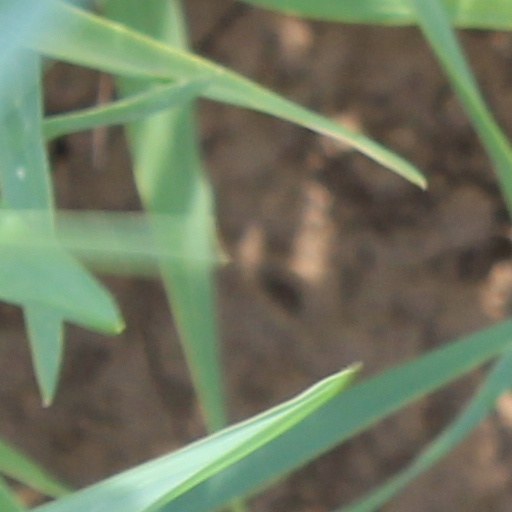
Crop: wheat